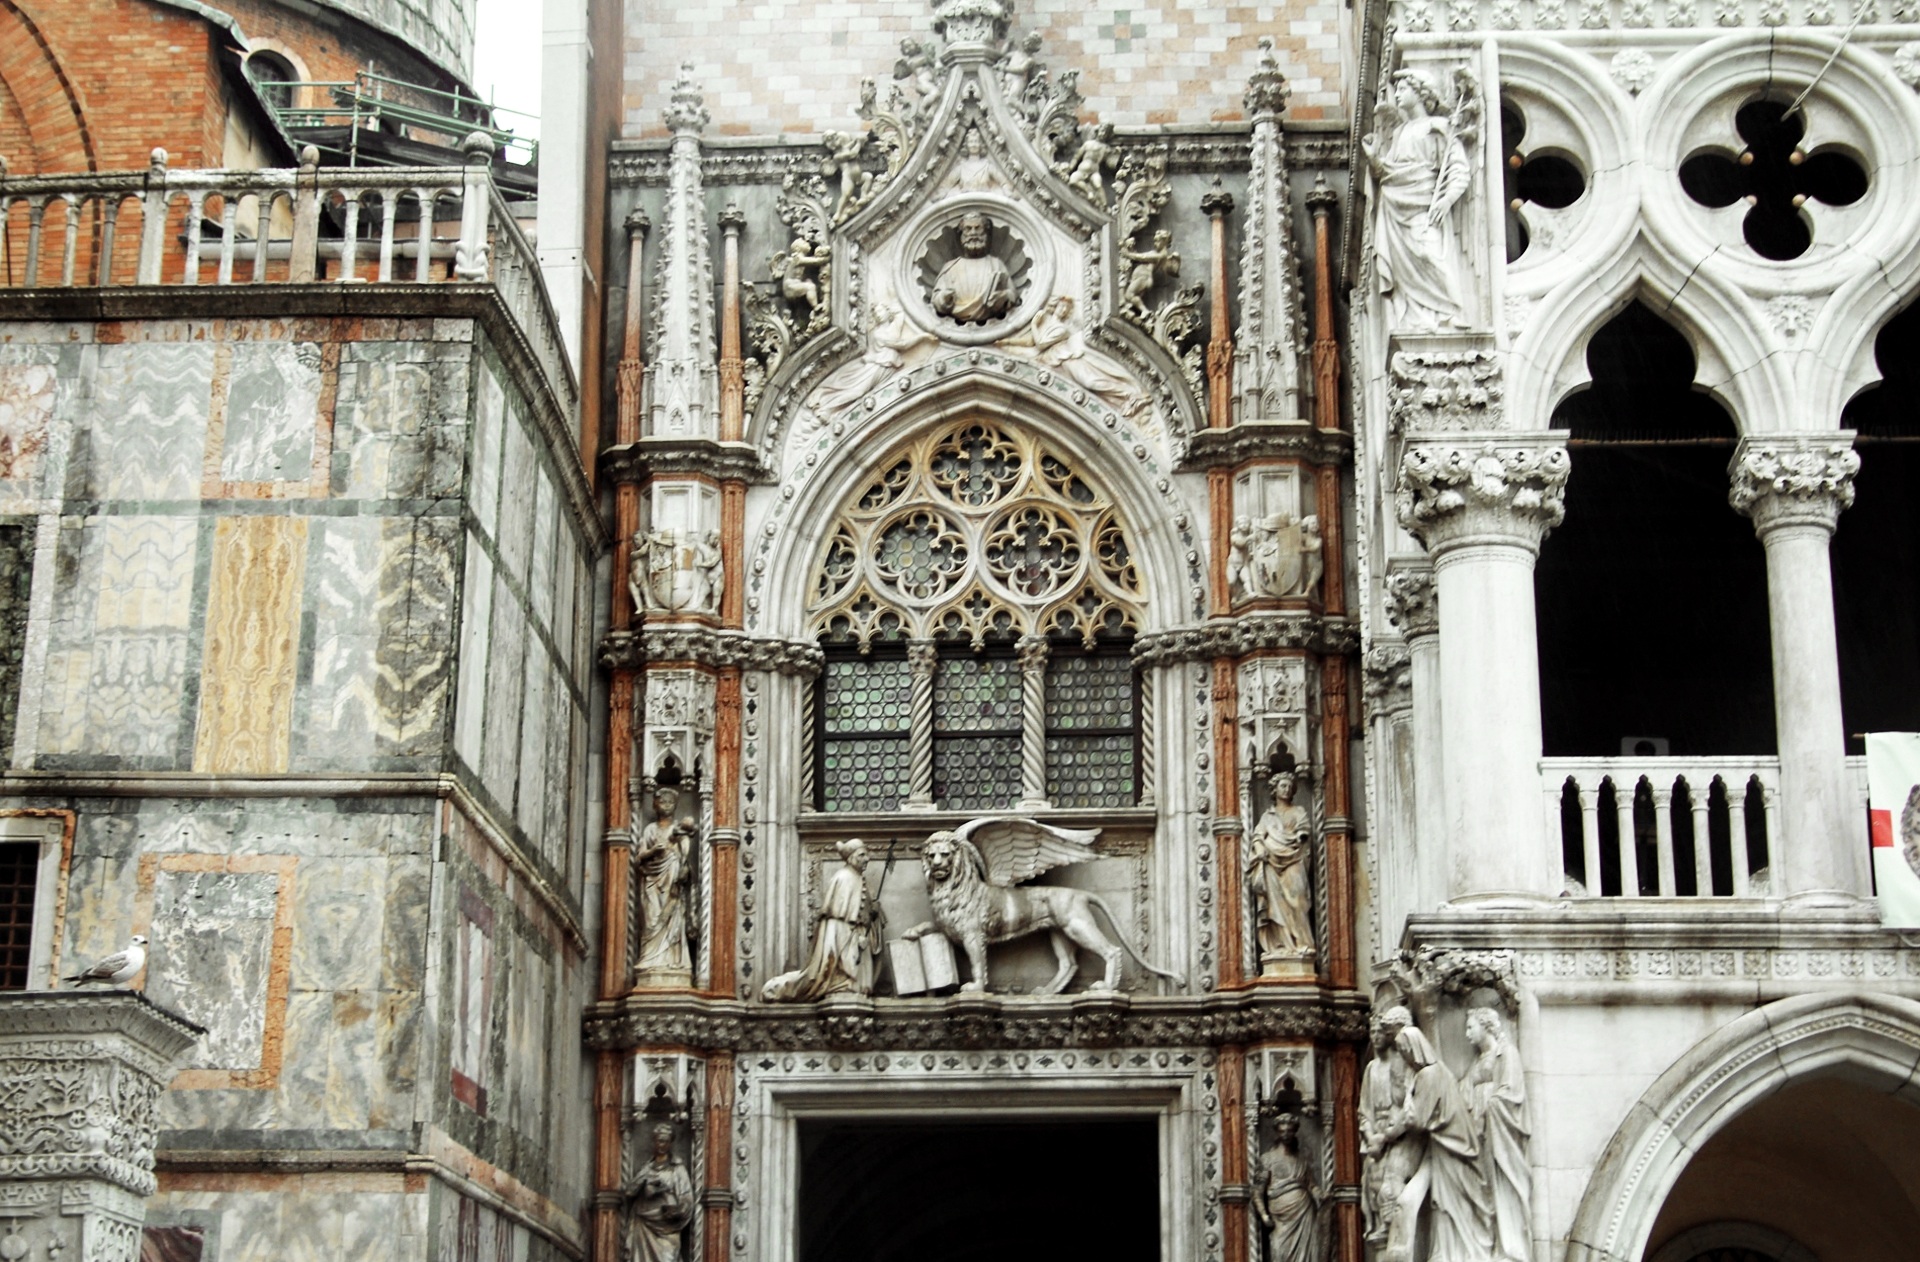
architecture, building, palace, arch, italy, facade, venice, church, cathedral, chapel, lion, place of worship, monastery, symmetry, venezia, synagogue, history, doge, basilica, dom, pegasus, gothic architecture, ancient history